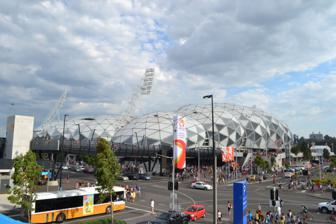
Building: Melbourne Rectangular Stadium
Country: Australia
Year built: 2010
Sports stadium in Melbourne, Australia "AAMI Park" redirects here. For the former stadium in Adelaide known as "AAMI Stadium", see Football Park . Melbourne Rectangular Stadium AAMI Park AAMI Park logo View of AAMI Park from the tennis centre opposite Full name Melbourne Rectangular Stadium Former names Swan St Stadium (2007–2010) Address Olympic Blvd Melbourne VIC 3004 Australia Location Olympic Boulevard Melbourne , Victoria, Australia Coordinates 37°49′31″S 144°59′2″E / 37.82528°S 144.98389°E / -37.82528; 144.98389 Public transit Richmond railway station Tram route 70 Parking Parking available at John Cain Arena Owner Government of Victoria Operator Melbourne & Olympic Parks Trust Seating type All-seater Executive suites 24 Capacity 30,050 (total) 29,500 (rugby) Record attendance Sporting Event: 29,871 (18/06/16: Wallabies v England) Concert: 98,136 / 98,136 (over three nights) (10, 11 & 12 December 2015: Taylor Swift Concert) Field size 136 m × 85 m (446 ft × 279 ft) Field shape Rectangular Surface StaLok Turf Scoreboard Two curved scoreboards in opposite corners Construction Broke ground 2007 ; 18 years ago ( 2007 ) Built 2010 ; 15 years ago ( 2010 ) Opened 7 May 2010 ; 14 years ago ( 2010-05-07 ) Renovated 2023 Years active 2010–present Construction cost A$ 268 million Architect Cox Architecture Structural engineer Arup Norman Disney & Young General contractor Grocon Tenants Rugby League Melbourne Storm ( NRL ) (2010–present) Rugby Union Melbourne Rebels ( Super Rugby and Super W ) (2011–2024) Soccer Melbourne City FC ( A-League Men and Women ) (2010–present) Melbourne Victory ( A-League Men and Women ) (2010–present) Western United ( A-League Men and Women ) (2020–2024) Socceroos and Matildas (select international matches) Australian rules football Melbourne Football Club ( AFL ) (training, 2010–present) Website https://aamipark.com.au The Melbourne Rectangular Stadium , currently known as AAMI Park for sponsorship reasons, is a multi-purpose stadium located in the Melbourne Sports and Entertainment Precinct in the suburb of East Melbourne , Melbourne , Victoria , Australia. Built in 2010, it is a rectangular sporting stadium with a capacity of 30,050, and is the home of various rugby league , rugby union and association football teams. Upon its completion, it became Melbourne's inaugural large, purpose-built rectangular stadium. Prior to this project, the primary venues were the oval-configured Melbourne Cricket Ground (MCG) and Docklands Stadium , primarily suited for Australian rules football and cricket . The city's former largest rectangular stadium, Olympic Park , had been repurposed from a track and field facility. Notably, the stadium's main occupants include the National Rugby League team, the Melbourne Storm and two A-League Men teams, namely Melbourne Victory FC and Melbourne City FC , with the stadium having also previously served as the home ground of A-League Men team Western United FC and Super Rugby team the Melbourne Rebels . Additionally, the venue was one of five chosen for the 2015 AFC Asian Cup , responsible for hosting the inaugural match and six subsequent games, including a quarter-final match. The stadium also hosted matches for the 2023 FIFA Women's World Cup and Four Nations in 2010 and 2014, along with serving as a venue for the 2017 Rugby League World Cup . While known as the Melbourne Rectangular Stadium during its construction phase, the facility has been recognized as AAMI Park since its inauguration in March 2010, resulting from a sponsorship partnership with the insurance firm AAMI . History Melbourne Rectangular Stadium Eastern Stand Melbourne Rectangular Stadium interior Prior to construction Until 2010, Olympic Park Stadium was Melbourne's main venue for soccer, rugby league and rugby union; not purpose-built, it was an athletics stadium with the rectangular grass field set inside the running track , and it could hold 18,500 spectators, but only 11,000 seated. It had been the home ground of the Melbourne Storm since they entered the National Rugby League in 1998. The A-League Men 's Melbourne Victory FC also used Olympic Park Stadium from 2005 to 2007 when they switched permanently to Docklands Stadium . In 2004, as part of Melbourne's bid for a Super Rugby team, the Victorian Government prepared an economic impact study on the development of a world class rectangular stadium in Melbourne. But in late 2004, the bid lost out to the Western Australian consortium, which would become the Western Force . On 6 April 2006 the Victorian Government announced that a $190 million 20,000-seat rectangular stadium would be built on the site of Edwin Flack Field and would be home to NRL team Melbourne Storm and A-League Men team Melbourne Victory. The stadium's planned capacity was increased to 30,000, with foundations capable of expansion to a capacity of 50,000 if needed. The stadium began construction in late 2007. In November 2009, when the Super Rugby competition expanded to 15 teams, the Melbourne consortium won the 15th Super Rugby licence, with the new franchise intending to play their games at the new stadium. Stadium plaque noting the official name and opening date The stadium's first match was the 2010 Anzac Test between the Australian and New Zealand rugby league teams on 7 May 2010, with the stadium formally opened by then Victorian premier John Brumby . The stadium was referred to as Melbourne Rectangular Stadium, Swan Street Stadium or the Bubble Dome during its early construction. The stadium's commercial name was announced as AAMI Park on 16 March 2010; initially an eight-year deal, it has been twice extended with the current AAMI sponsorship deal set to expire in 2026. Notable events hosted: 2010s Rugby league The stadium held its first event, rugby league's 2010 Anzac Test, on 7 May 2010. The opening ceremony featured the NRL's all-time highest point-scorer, Hazem El Masri , who had retired the previous season, kicking a goal. The first points scored on the ground were from a Jamie Lyon penalty kick in the 32nd minute, and the first try was scored by Brett Morris in the 39th minute. Australia defeated New Zealand 12–8 in front of a sell-out crowd (near 30,000). Two days later the first National Rugby League match was played at the stadium when the Brisbane Broncos defeated the Melbourne Storm in front of a crowd of 20,042. Melbourne Rectangular Stadium hosted international matches as part of the Rugby League Four Nations in 2010 and 2014, when Australia defeated England by 34–14 in front of 18,894 fans on 31 October 2010, and again when Australia defeated England by 16–12 on 2 November 2014 (attendance: 20,585). The stadium hosted two matches of the 2017 Rugby League World Cup : the opening match of the tournament between Australia and England, which saw the latter prevail 18-4 in front of a crowd of 22,724, and the quarter final match between England and Papua New Guinea , which saw the latter prevail 36-6 in front of a crowd of 10,563. Soccer On 5 August 2010 the stadium played host to its first A-Leagues match. It was also another first, as the newly formed Melbourne Heart FC played their first game in front of 11,050 fans against the Central Coast Mariners . The Heart lost 1–0, and Alex Wilkinson won the honour of scoring the first goal. The first Melbourne Victory match was played at Melbourne Rectangular Stadium v Perth Glory on 14 August 2010 in front of 21,193 fans. The venue hosted the 2015 AFC Asian Cup opening ceremony and seven international matches including the tournament opener between Australia and Kuwait on 9 January, and a quarter-final match South Korea and Uzbekistan on 22 January. From the 2020-21 A-League season to the 2023-24 A-League season, Western United FC began also playing home games out of the Melbourne Rectangular Stadium, while they awaited the construction of their new home base, Ironbark Fields , in Tarneit . Western United's last home game at the stadium prior to the completion of Ironbark Fields occurred on 14 March 2024 against crosstown rivals Melbourne Victory, with the match concluding in a 2-2 draw in front of a crowd of 3058. On 28 October 2024, Western United announced that their 2024-25 A-League Men season home games against Melbourne City and Melbourne Victory on 4 November 2024 and 1 December 2024 respectively would be played at AAMI Park. AAMI Park played host to 6 Matches as part of the FIFA Women's World Cup 2023 under its non-commercial name of Melbourne Rectangular Stadium. It also acted as a secondary live site for the Australia vs England semi-final match, as well as the primary live site for the third-place match and the final when Federation Square decided to stop showing matches. The Stadium hosted two Open Training Sessions on 21 & 23 May 2024 as part of Global Football Week Melbourne . The Session on 21 May 2024 included Tottenham Hotspur and the A-Leagues All Stars Men, while the Session on 23 May 2024 included Arsenal Womens and the A-Leagues All Stars Women. Rugby union The Melbourne Rebels played their first Super Rugby match at Melbourne Rectangular Stadium on 18 February 2011. The Melbourne Rising played their first National Rugby Championship match on 24 August 2014, defeating the North Harbour Rays by a resounding 55–34 score. The Rising played a semifinal at the stadium on 25 October 2014, but lost by 29–45 to the Perth Spirit . The Melbourne Rebels played their last match at the stadium on 17 May 2024 against the Chiefs , with the Rebels losing 23–26. Melbourne Football Club (AFL) training and administrative facilities The Melbourne Football Club in the Australian Football League (AFL) moved its indoor training facilities to the park in 2010, and train at their nearby outdoor training ground at Gosch's Paddock , with its administration staff continuing to be based at the Melbourne Cricket Ground . Stadium design Stadium from the north (Olympic Boulevard) end Features The COX Architecture designed stadium features a "Bioframe" design, with a geodesic dome roof covering much of the seating area, while still allowing light through to the pitch. The northern and southern sides of the stadiums are called the Olympic Side and Yarra Side respectively. The exterior of the stadium is covered in thousands of LED lights which can be programmed to display a variety of patterns and images. The stadium includes training facilities and office accommodation for Melbourne Storm, Melbourne Victory, Melbourne Football Club , the Victorian Rugby Union, the Victorian Olympic Council, Olympic Park Sports Medicine Centre (OPSMC), Imaging@Olympic Park Radiology and Tennis Victoria. The stadium is used by the Melbourne Demons as their administration headquarters. The team had wanted the stadium completed by 2008 to coincide with its 150th anniversary. It has planned to house public bars and cafes, 24 corporate boxes, a dining room with a capacity of 1000 people, a gym and lap pool. Capacity Australia v Kuwait during the 2015 AFC Asian Cup The stadium was initially proposed to have a seating capacity of 20,000, upgradeable to 25,000.  This was due to both expected demand, as well as a state government agreement with Docklands Stadium that no stadiums with a capacity greater than 30,000 would be constructed in Melbourne before 2010. These plans were revised after the Victory refused to commit to playing at a stadium of such small capacity, having achieved an average attendance of over 27,000 since their move to the Docklands Stadium in the 2006–07 A-League Season . Alternative plans put forward by the Victorian Government proposed a capacity of 30,050, on the condition that the Victory sign on as a tenant. An agreement was reached and the stadium went ahead at this capacity. To assist with the extended capacity, temporary stands can be erected behind the goals during soccer matches and removed during rugby league and union games so as to allow space for the in-goal area (an international soccer pitch measures 105 metres in length, while including the in-goal areas, rugby league and rugby union have a minimum field length of 116 and 120 metres respectively). Although the stadium was built with foundations to allow for future expansion to 50,000, the roof was not designed with this in mind, and so the stadium cannot be expanded without major construction work. Construction of the stadium was featured during a 2010 episode of the TV show Build It Bigger . Upgrades Following the stadium's opening in 2010, the stadium's features were first upgraded in early 2023, ahead of its fixtures for the 2023 FIFA Women's World Cup . The Victorian Government contributed $25 million to replace the old video screens with two new curved screens, install LED sports light technology in the light towers and under the roof canopy, and replace static advertising and wayfinding boards with LED. Player facilities, broadcasting and corporate facilities were also improved as a result of the upgrade. Crowd records Concerts Event Description Event Date Attendance Gross Reference Concert Taylor Swift The 1989 World Tour 10, 11 & 12 December 2015 98,136 / 98,136 (over three nights) $10,421,553 Concert Ed Sheeran x Tour 5 & 6 December 2015 66,918 / 66,918 (over two nights) N/A Concert Bruce Springsteen & The E Street Band High Hopes Tour 15 & 16 February 2014 62,950 / 62,950 (over two nights) $9,185,208 Concert Foo Fighters Wasting Light Tour 2 & 3 December 2011 60,083 (over two nights) N/A Concert Paul McCartney One On One Tour 5 & 6 December 2017 59,002 / 59,002 (over two nights) $9,623,682 Concert Bruce Springsteen & The E Street Band The River Tour 2 & 4 February 2017 51,192 / 54,000 (over two nights) $7,384,735 Sporting events Sport Description Event Date Attendance Reference Rugby union (International) Australia vs England 2016 England rugby union tour of Australia, Second Test 18 June 2016 29,871 Association football (Finals) Melbourne Victory FC vs Sydney FC 2015 A-League Grand Final 17 May 2015 29,843 Rugby league (International) Australia vs New Zealand 2010 Anzac Test 7 May 2010 29,442 Rugby league (Finals) Melbourne Storm vs North Queensland Cowboys 2015 NRL Preliminary Final 26 September 2015 29,315 Rugby league (Home & Away) Melbourne Storm vs New Zealand Warriors 2014 NRL season 25 April 2014 28,716 Rugby union (Friendly) Melbourne Rebels vs British & Irish Lions 2013 British & Irish Lions tour 26 June 2013 28,658 Association football (International) Australia vs Vietnam 2022 FIFA World Cup qualification – AFC third round 27 January 2022 27,740 Association football (Home & Away) Melbourne Victory FC vs Sydney FC 2012–13 A-League 26 January 2013 26,882 Rugby Union (Home & Away) Melbourne Rebels vs New South Wales Waratahs 2011 Super Rugby season 18 February 2011 25,524 Rugby league test matches The stadium has hosted six rugby league internationals. The results were as follows; Test no. Date Winner Result Runner-up Attendance Part of 1 7 May 2010 Australia 12–8 New Zealand 29,442 2010 Anzac Test 2 31 October 2010 Australia 34–14 England 18,894 2010 Four Nations 3 2 November 2014 Australia 16–12 England 20,585 2014 Four Nations 4 27 October 2017 Australia 18–4 England 22,274 2017 Rugby League World Cup 5 19 November 2017 England 36–6 Papua New Guinea 10,563 6 28 October 2023 Australia 36–18 New Zealand 20,584 2023 Pacific Cup Men's national team results The stadium has hosted six Australian men's international matches. The results were as follows; Match no. Date Home Result Opponent Attendance Part of 1 29 February 2012 Australia 4–2 Saudi Arabia 24,240 2014 FIFA World Cup qualification, Fourth Round 2 9 January 2015 Australia 4–1 Kuwait 25,231 2015 AFC Asian Cup 3 5 September 2017 Australia 2–1 Thailand 26,393 2018 FIFA World Cup qualification, Third Round 4 27 January 2022 Australia 4–0 Vietnam 27,740 2022 FIFA World Cup qualification – AFC third round 5 16 November 2023 Australia 7–0 Bangladesh 20,876 2026 FIFA World Cup qualification – AFC second round 6 14 November 2024 Australia 0–0 Saudi Arabia 27,491 2026 World Cup Qualifiers Round 3 Women's national team results The stadium has hosted four Australian women's international matches. The results were as follows; Match no. Date Home Result Opponent Attendance Part of 1 22 November 2017 Australia 3–0 China 10,904 Friendly 2 6 March 2019 Australia 3–0 Argentina 6,834 2019 Cup of Nations 3 12 November 2022 Australia 4–0 Sweden 22,065 Friendly 4 31 July 2023 Australia 3–0 Canada 27,706 2023 FIFA Women's World Cup 2015 AFC Asian Cup Iran v Bahrain during the 2015 AFC Asian Cup Date Team #1 Res. Team #2 Stage Attendance 9 January 2015 Australia 4–1 Kuwait Group A 25,231 11 January 2015 Iran 2–0 Bahrain Group C 17,712 14 January 2015 North Korea 1–4 Saudi Arabia Group B 12,349 16 January 2015 Palestine 1–5 Jordan Group D 10,808 18 January 2015 Uzbekistan 3–1 Saudi Arabia Group B 10,871 20 January 2015 Japan 2–0 Jordan Group D 25,016 22 January 2015 South Korea 2–0 Uzbekistan Quarter-finals 23,381 2023 FIFA Women's World Cup Jamaica versus Brazil during the 2023 FIFA Women's World Cup The venue hosted six matches of the 2023 FIFA Women's World Cup – four group games and two knockout ones. Seating capacity for the matches was reduced to 27,706 due to media requirements. Date Team #1 Res. Team #2 Stage Attendance 21 July 2023 Nigeria 0–0 Canada Group B 21,410 24 July 2023 Germany 6–0 Morocco Group H 27,256 31 July 2023 Canada 0–4 Australia Group B 27,706 2 August 2023 Jamaica 0–0 Brazil Group F 27,638 6 August 2023 Sweden 0–0 (5–4 pen. ) United States Round of 16 27,706 8 August 2023 Colombia 1–0 Jamaica Round of 16 27,706 Awards In 2011 the stadium project was awarded the Australian Institute of Architects (Victorian Chapter) Melbourne Prize for contribution to the civic and public life of Melbourne. In June 2012 the stadium won the award for the most iconic and culturally significant stadium at the 2012 World Stadium Awards, held in Doha , Qatar . Panoramic view of the Melbourne Rectangular Stadium viewed from a city building. Panorama of Melbourne Rectangular Stadium during the 2015 A-League Grand Final between Melbourne Victory and Sydney FC. See also List of soccer stadiums in Australia Lists of stadiums References